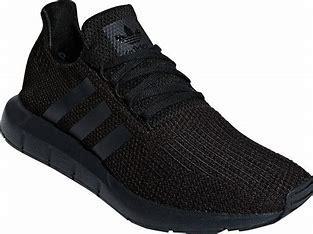
Brand: Adidas
Model: Swift Run